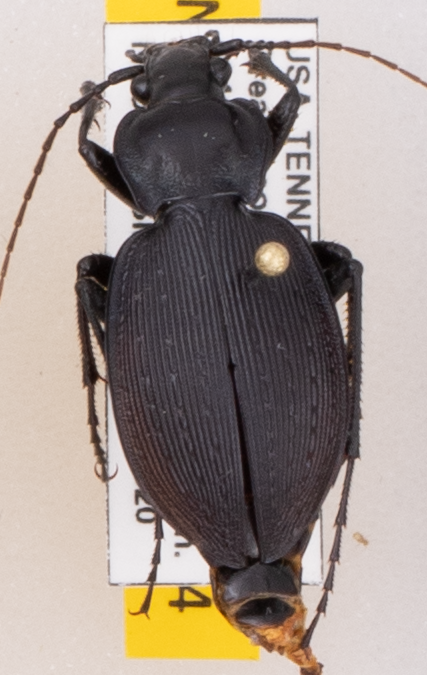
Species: Carabus goryi
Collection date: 2019-08-20
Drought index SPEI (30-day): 0.356
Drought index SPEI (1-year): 2.09
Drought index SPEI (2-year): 2.09